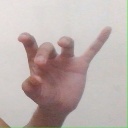
अक्षर: ओ